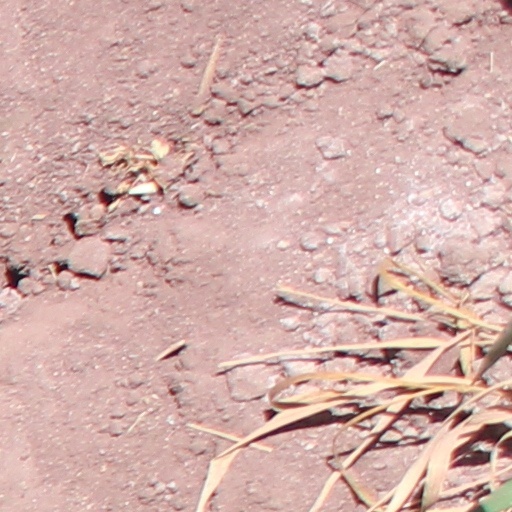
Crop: wheat